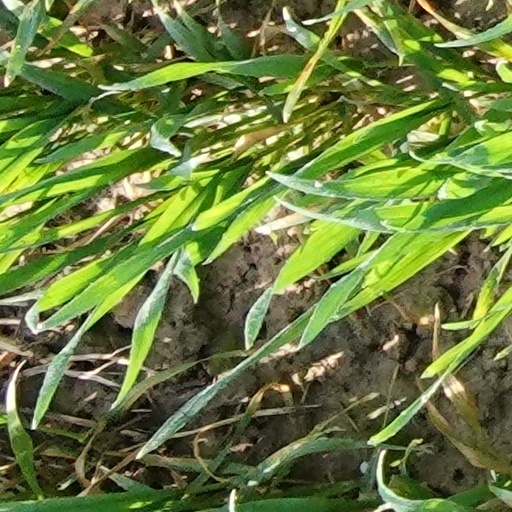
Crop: wheat